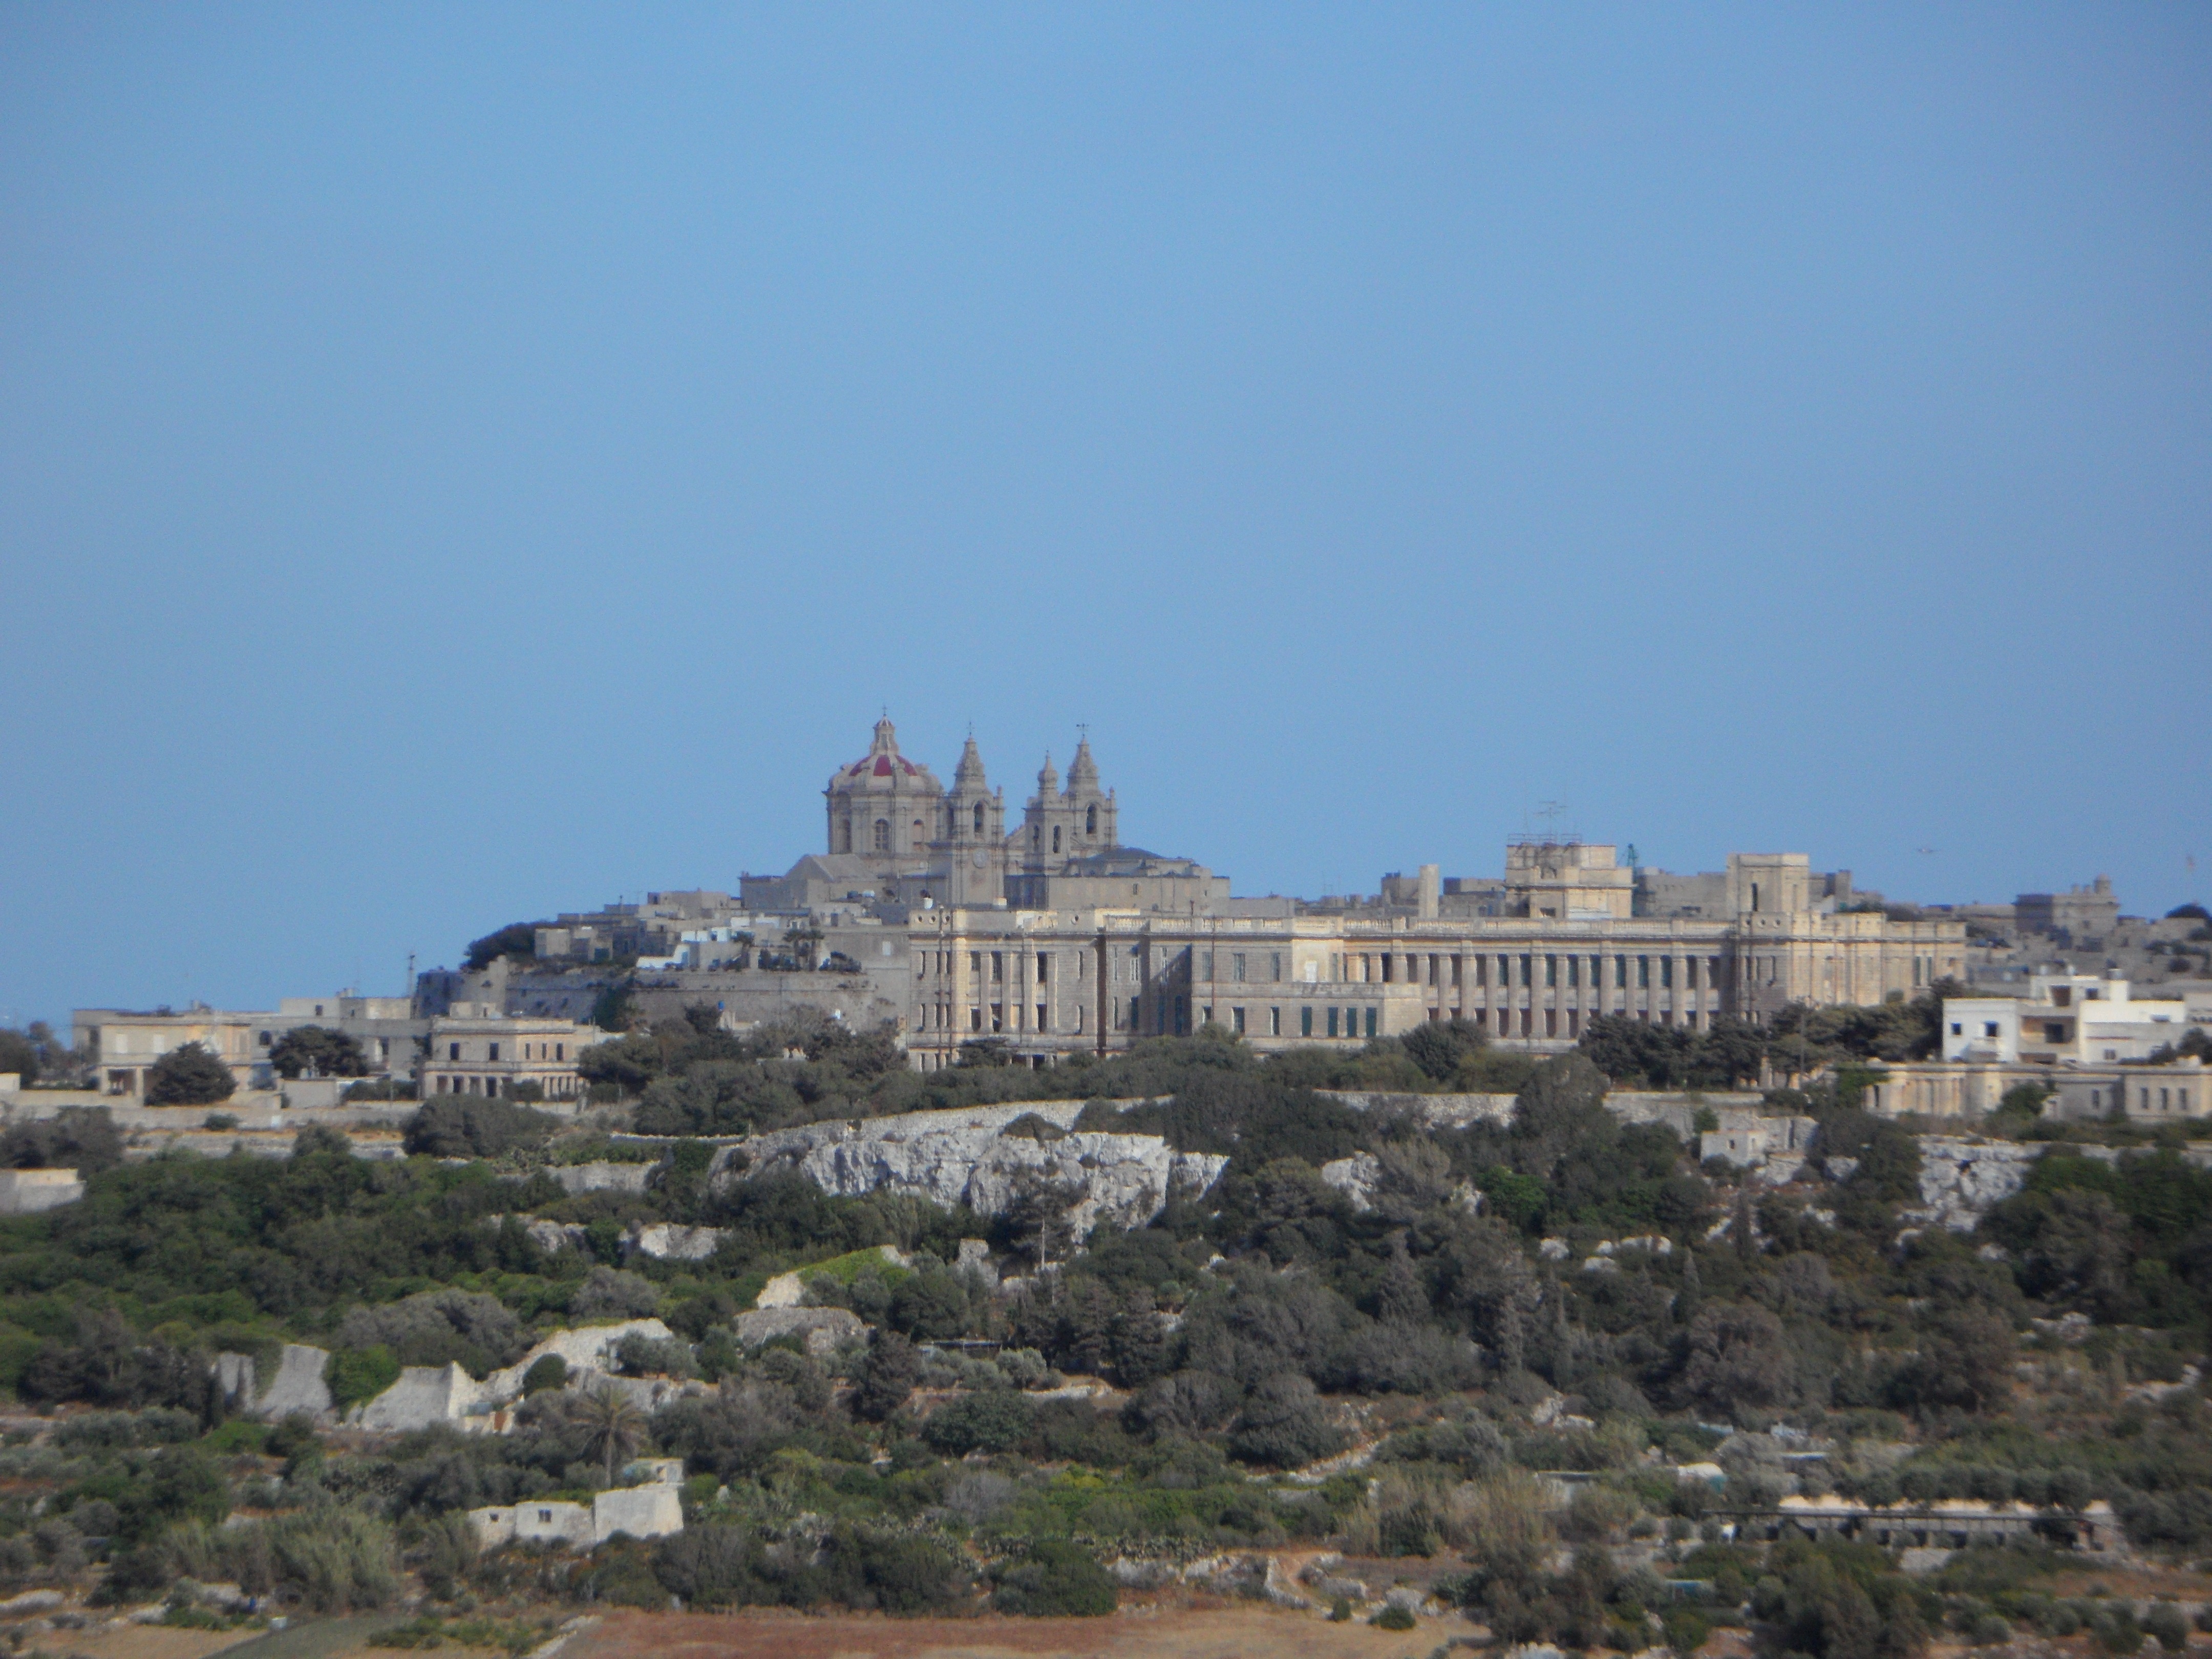
sea, coast, town, view, palace, city, cityscape, panorama, vacation, village, landmark, church, fortification, tourism, outlook, malta, unesco world heritage site, historic site, ancient history, mdina, human settlement